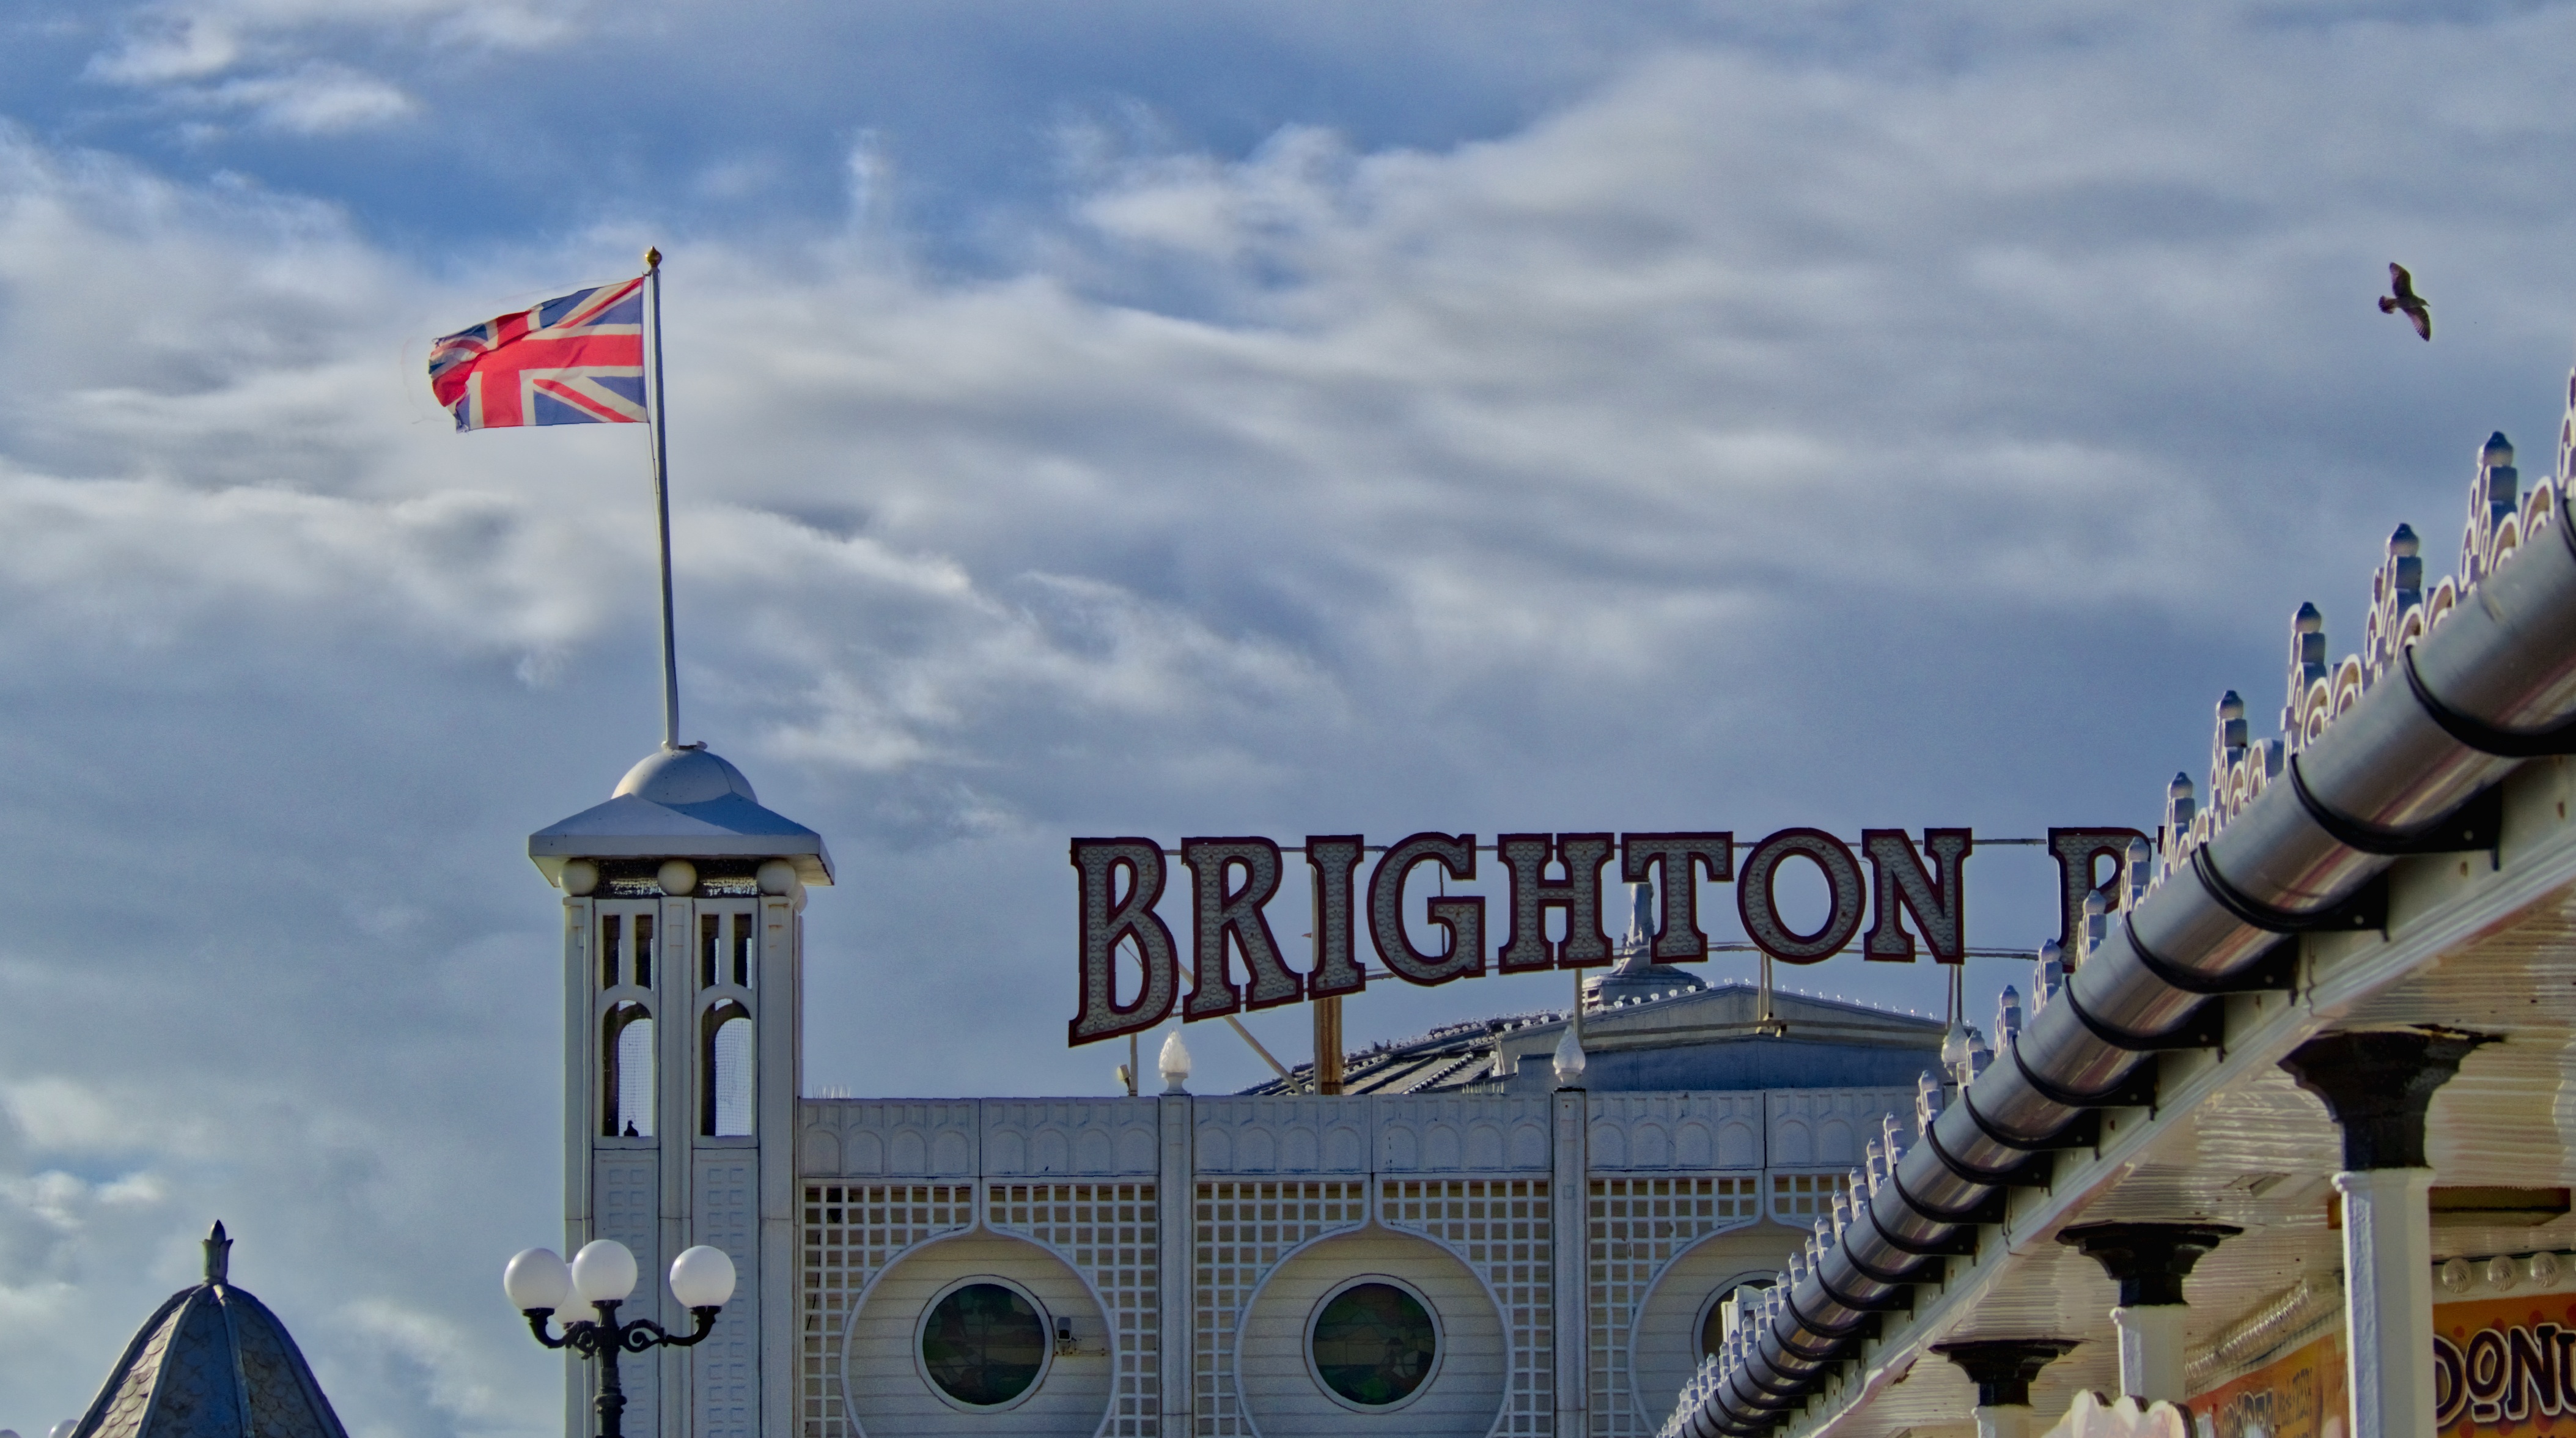
structure, tower, landmark, stadium, atmosphere of earth